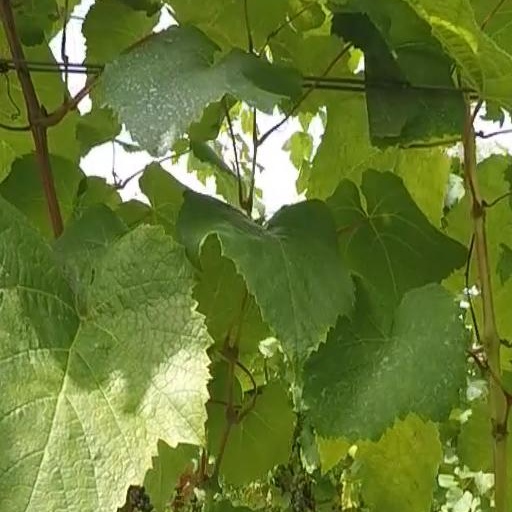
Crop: grape